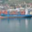
Label: ship